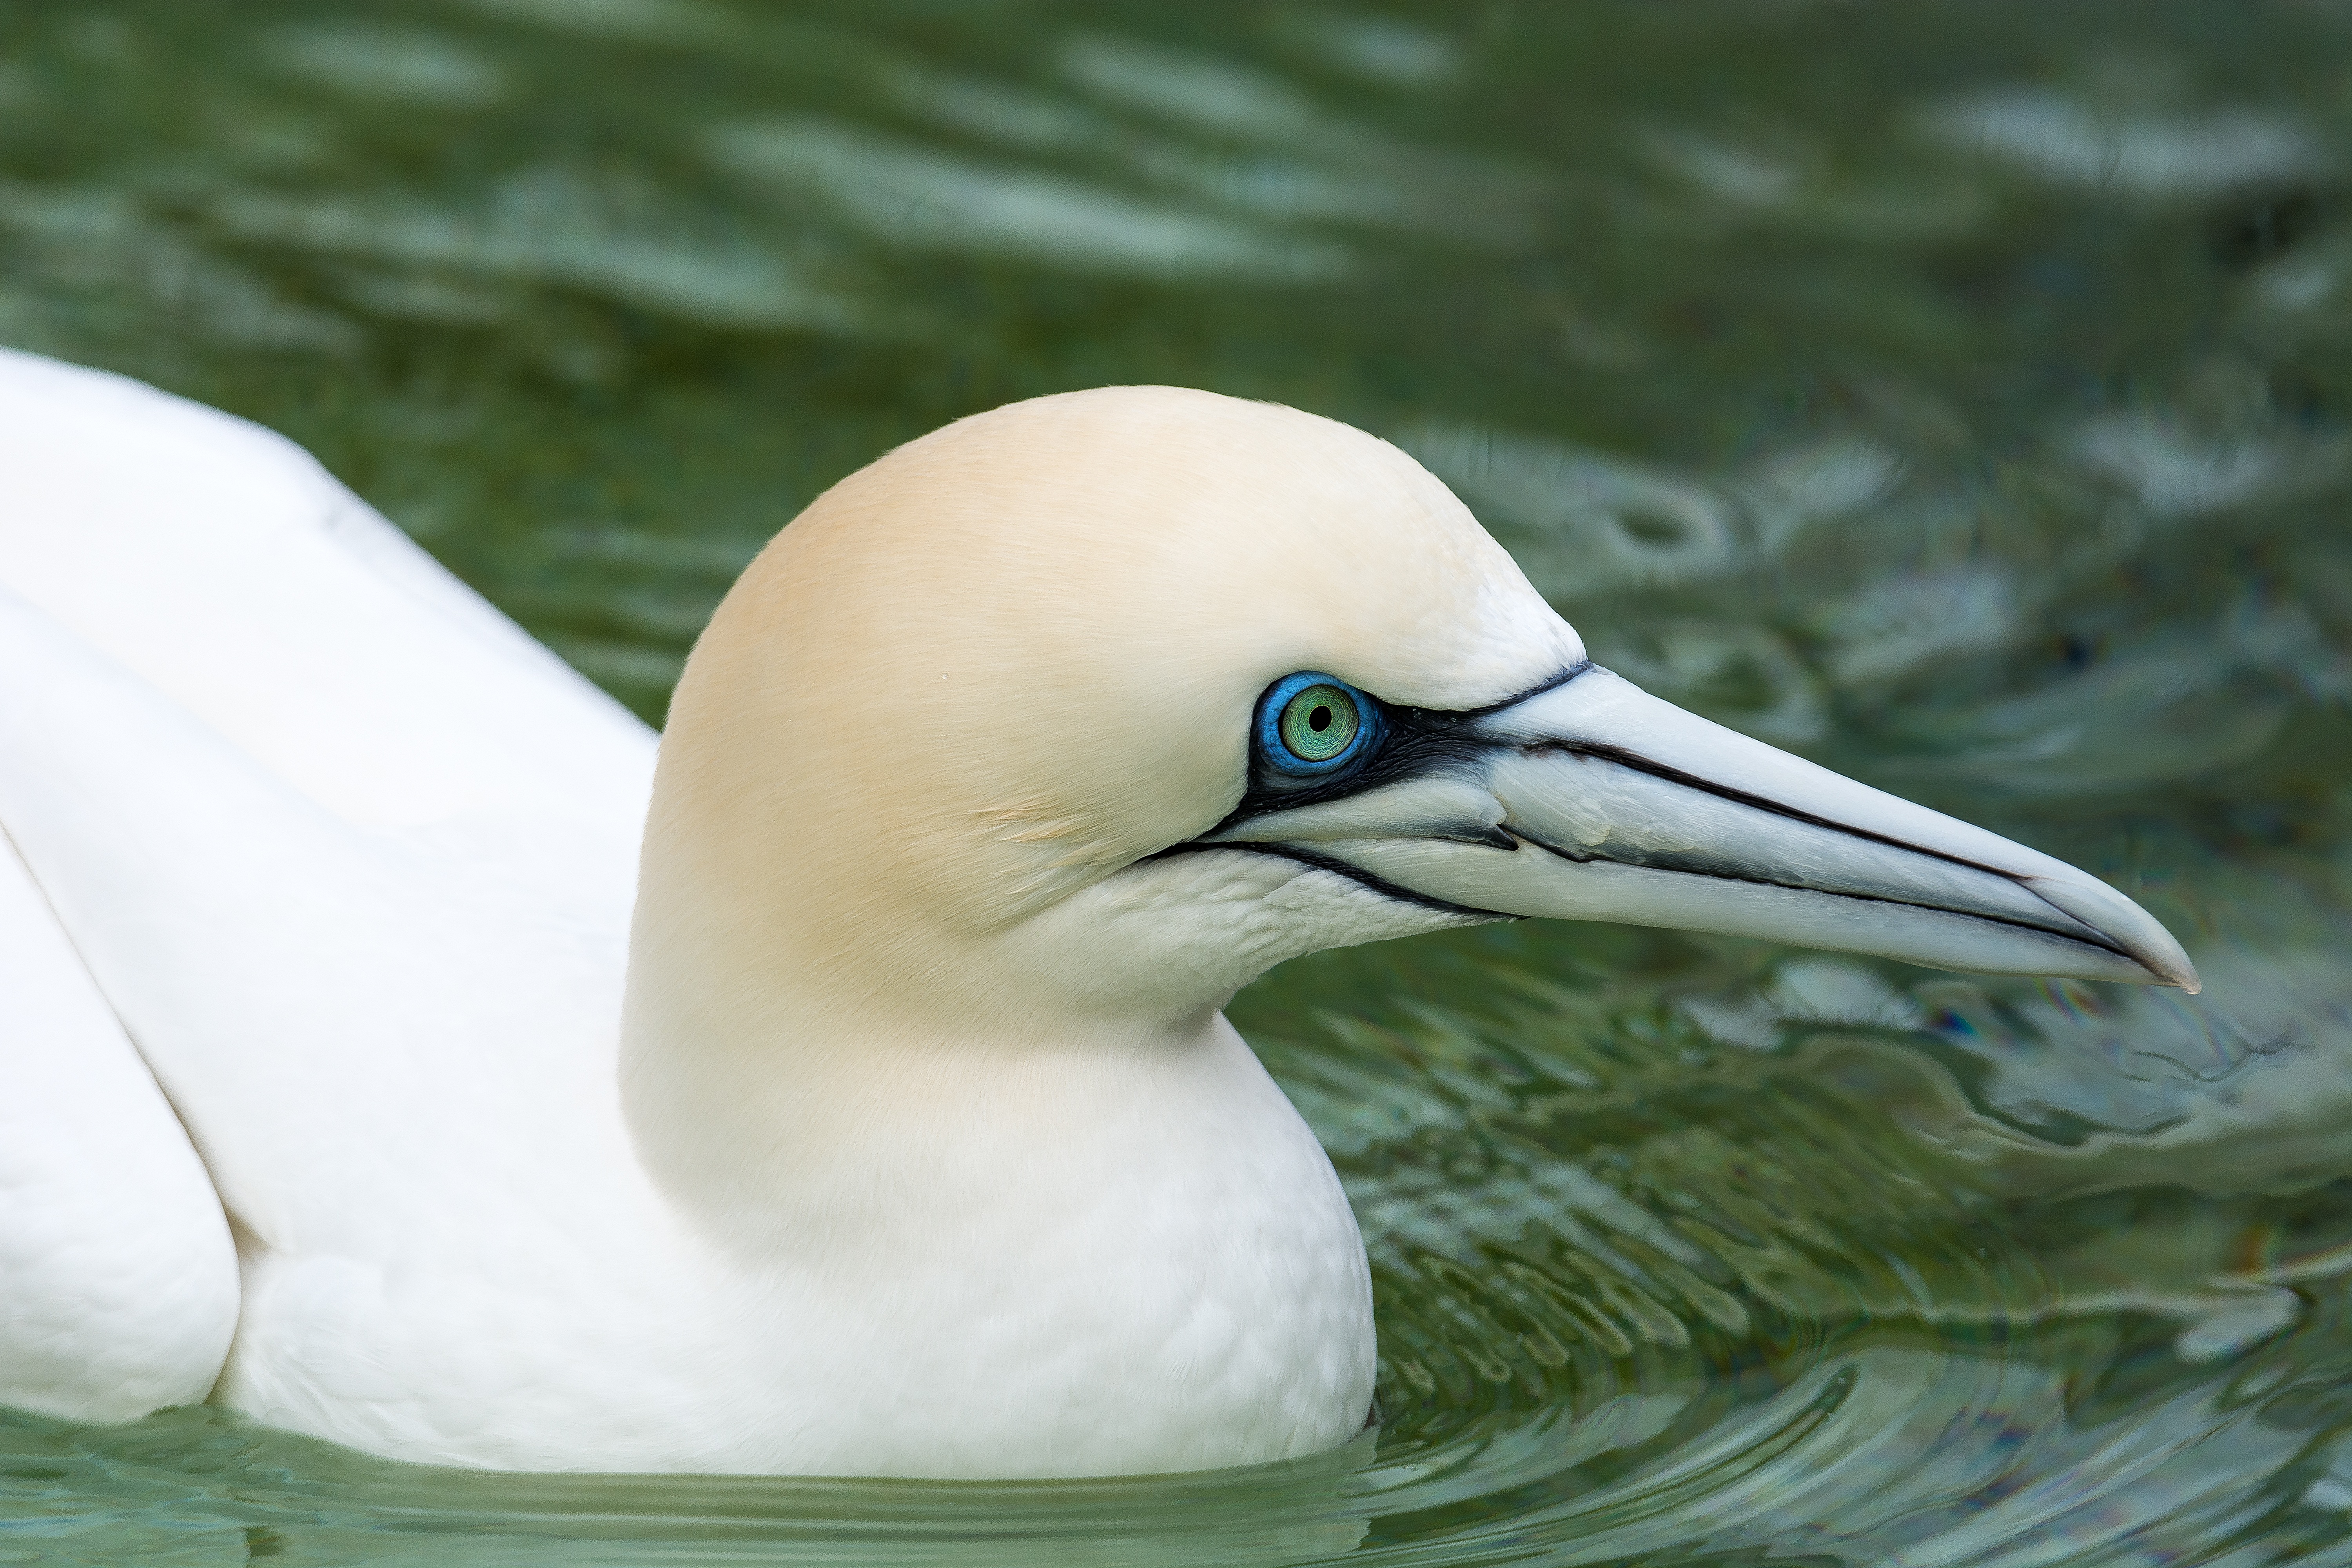
bird, animal, seabird, wildlife, beak, close, fauna, close up, boobies, vertebrate, albatross, gannet, sea birds, suliformes